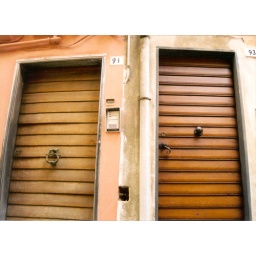
Beautiful wooden doors found in Cinque Terre, Italy.